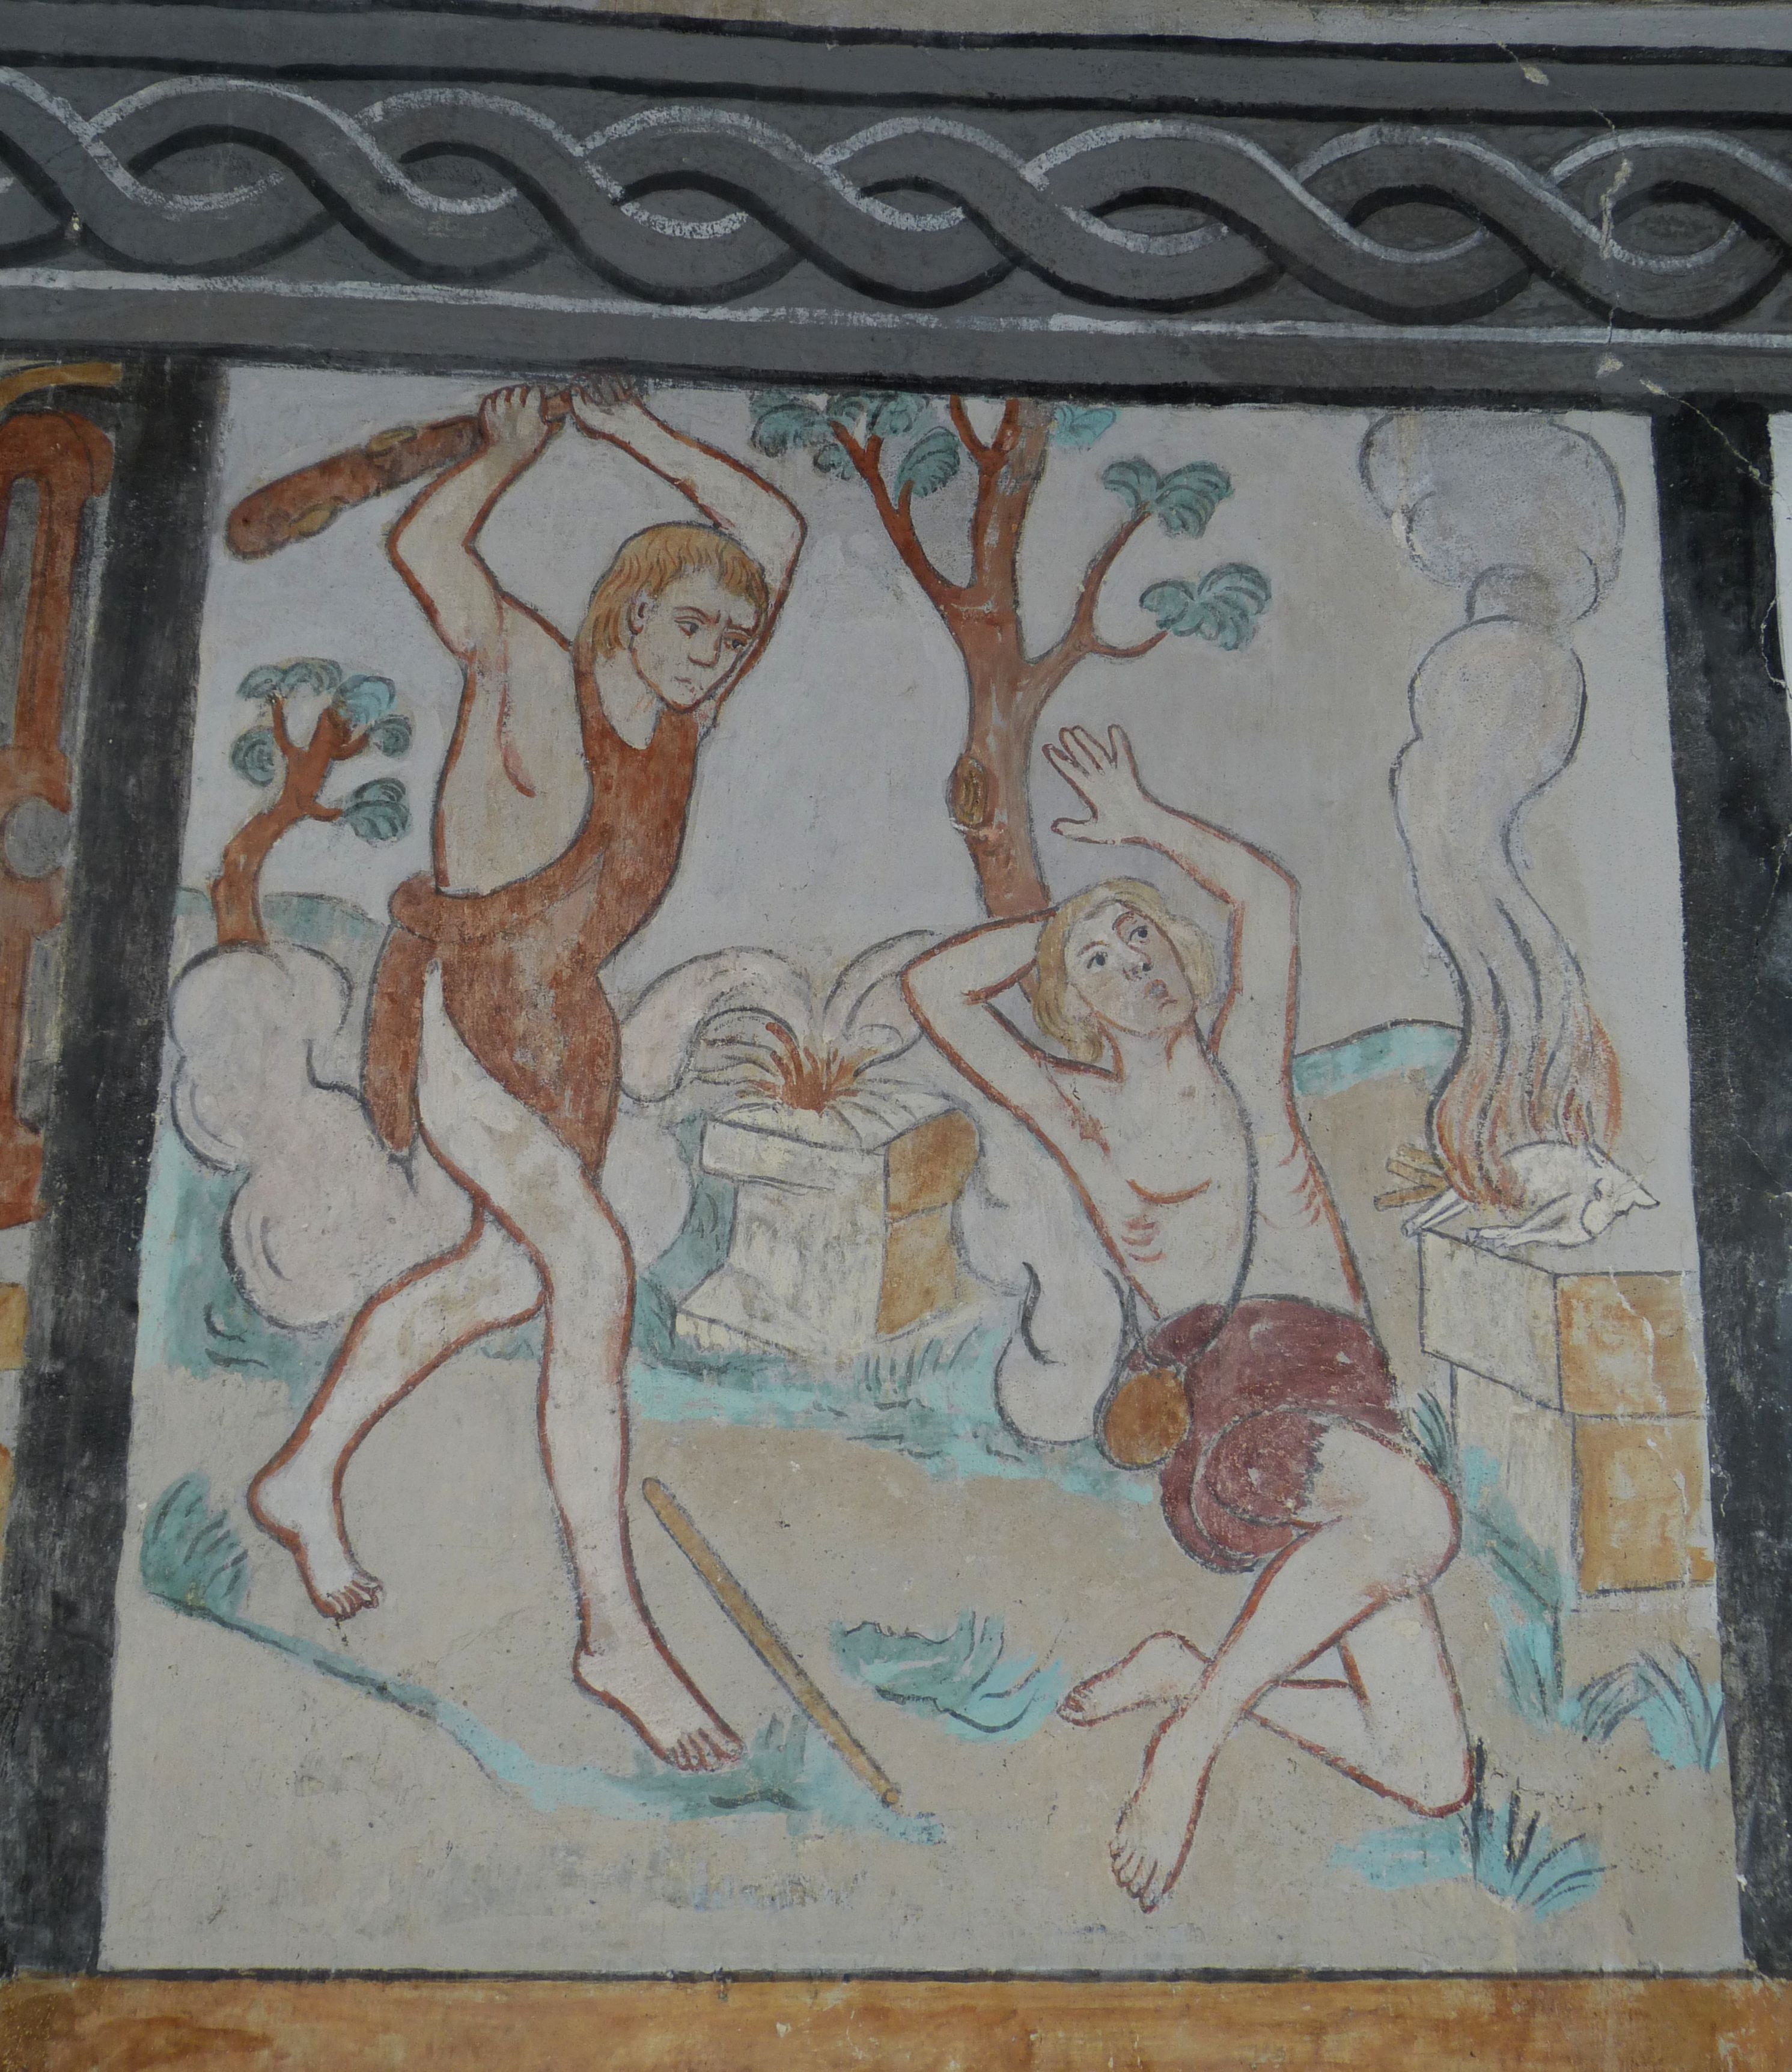
church, material, bible, painting, textile, criminal, art, sketch, drawing, mural, christianity, image, tapestry, fresco, carving, crime, relief, historically, murder, brother, abel, cain, ancient history